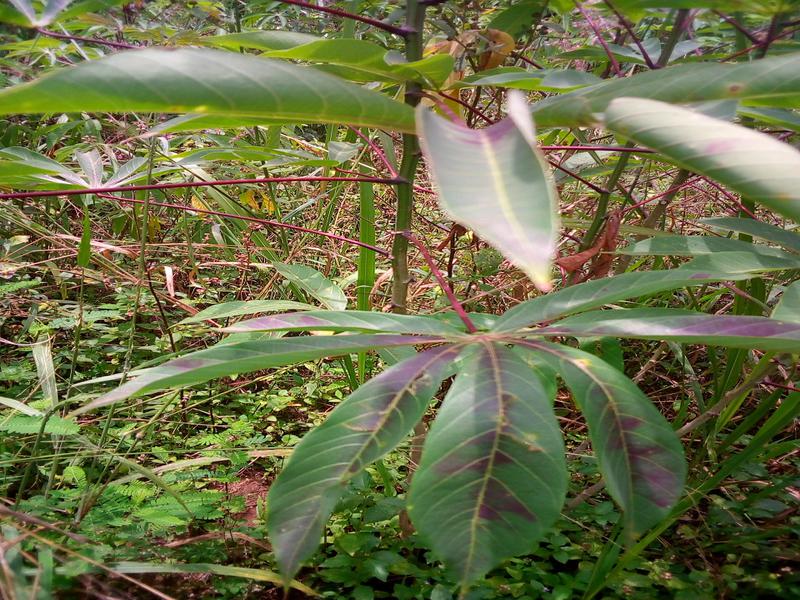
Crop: cassava
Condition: healthy